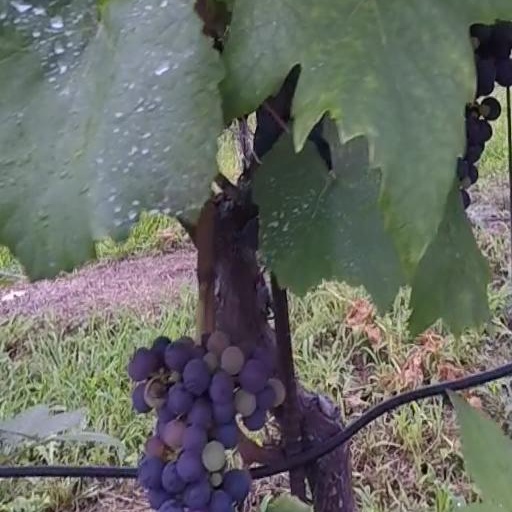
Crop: grape